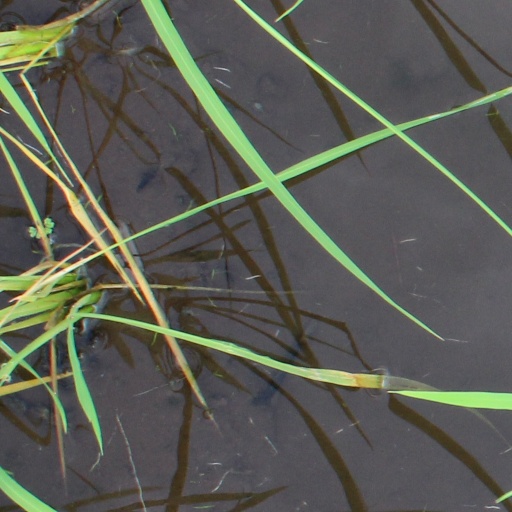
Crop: rice